European theatre of World War I

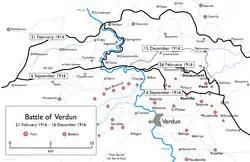
A map of the 1916 Battle of Verdun in France

The Battle of Verdun in France was from 21 February to 18 December 1916. The French passenger steamer "SS Sussex" was sunk by u-boats while crossing the British Channel on 24 March 1916; the sinking inspired the German military to take the Sussex pledge to not sink Allied ship containing passengers in certain areas, which was controversial among German military leaders. The Battle of Jutland, near Denmark in the North Sea, was from 31 May to 1 June. The Brusilov offensive in Galicia was from 4 June to 10 August. The First Battle of the Somme in France was from 1 July to 13 November.